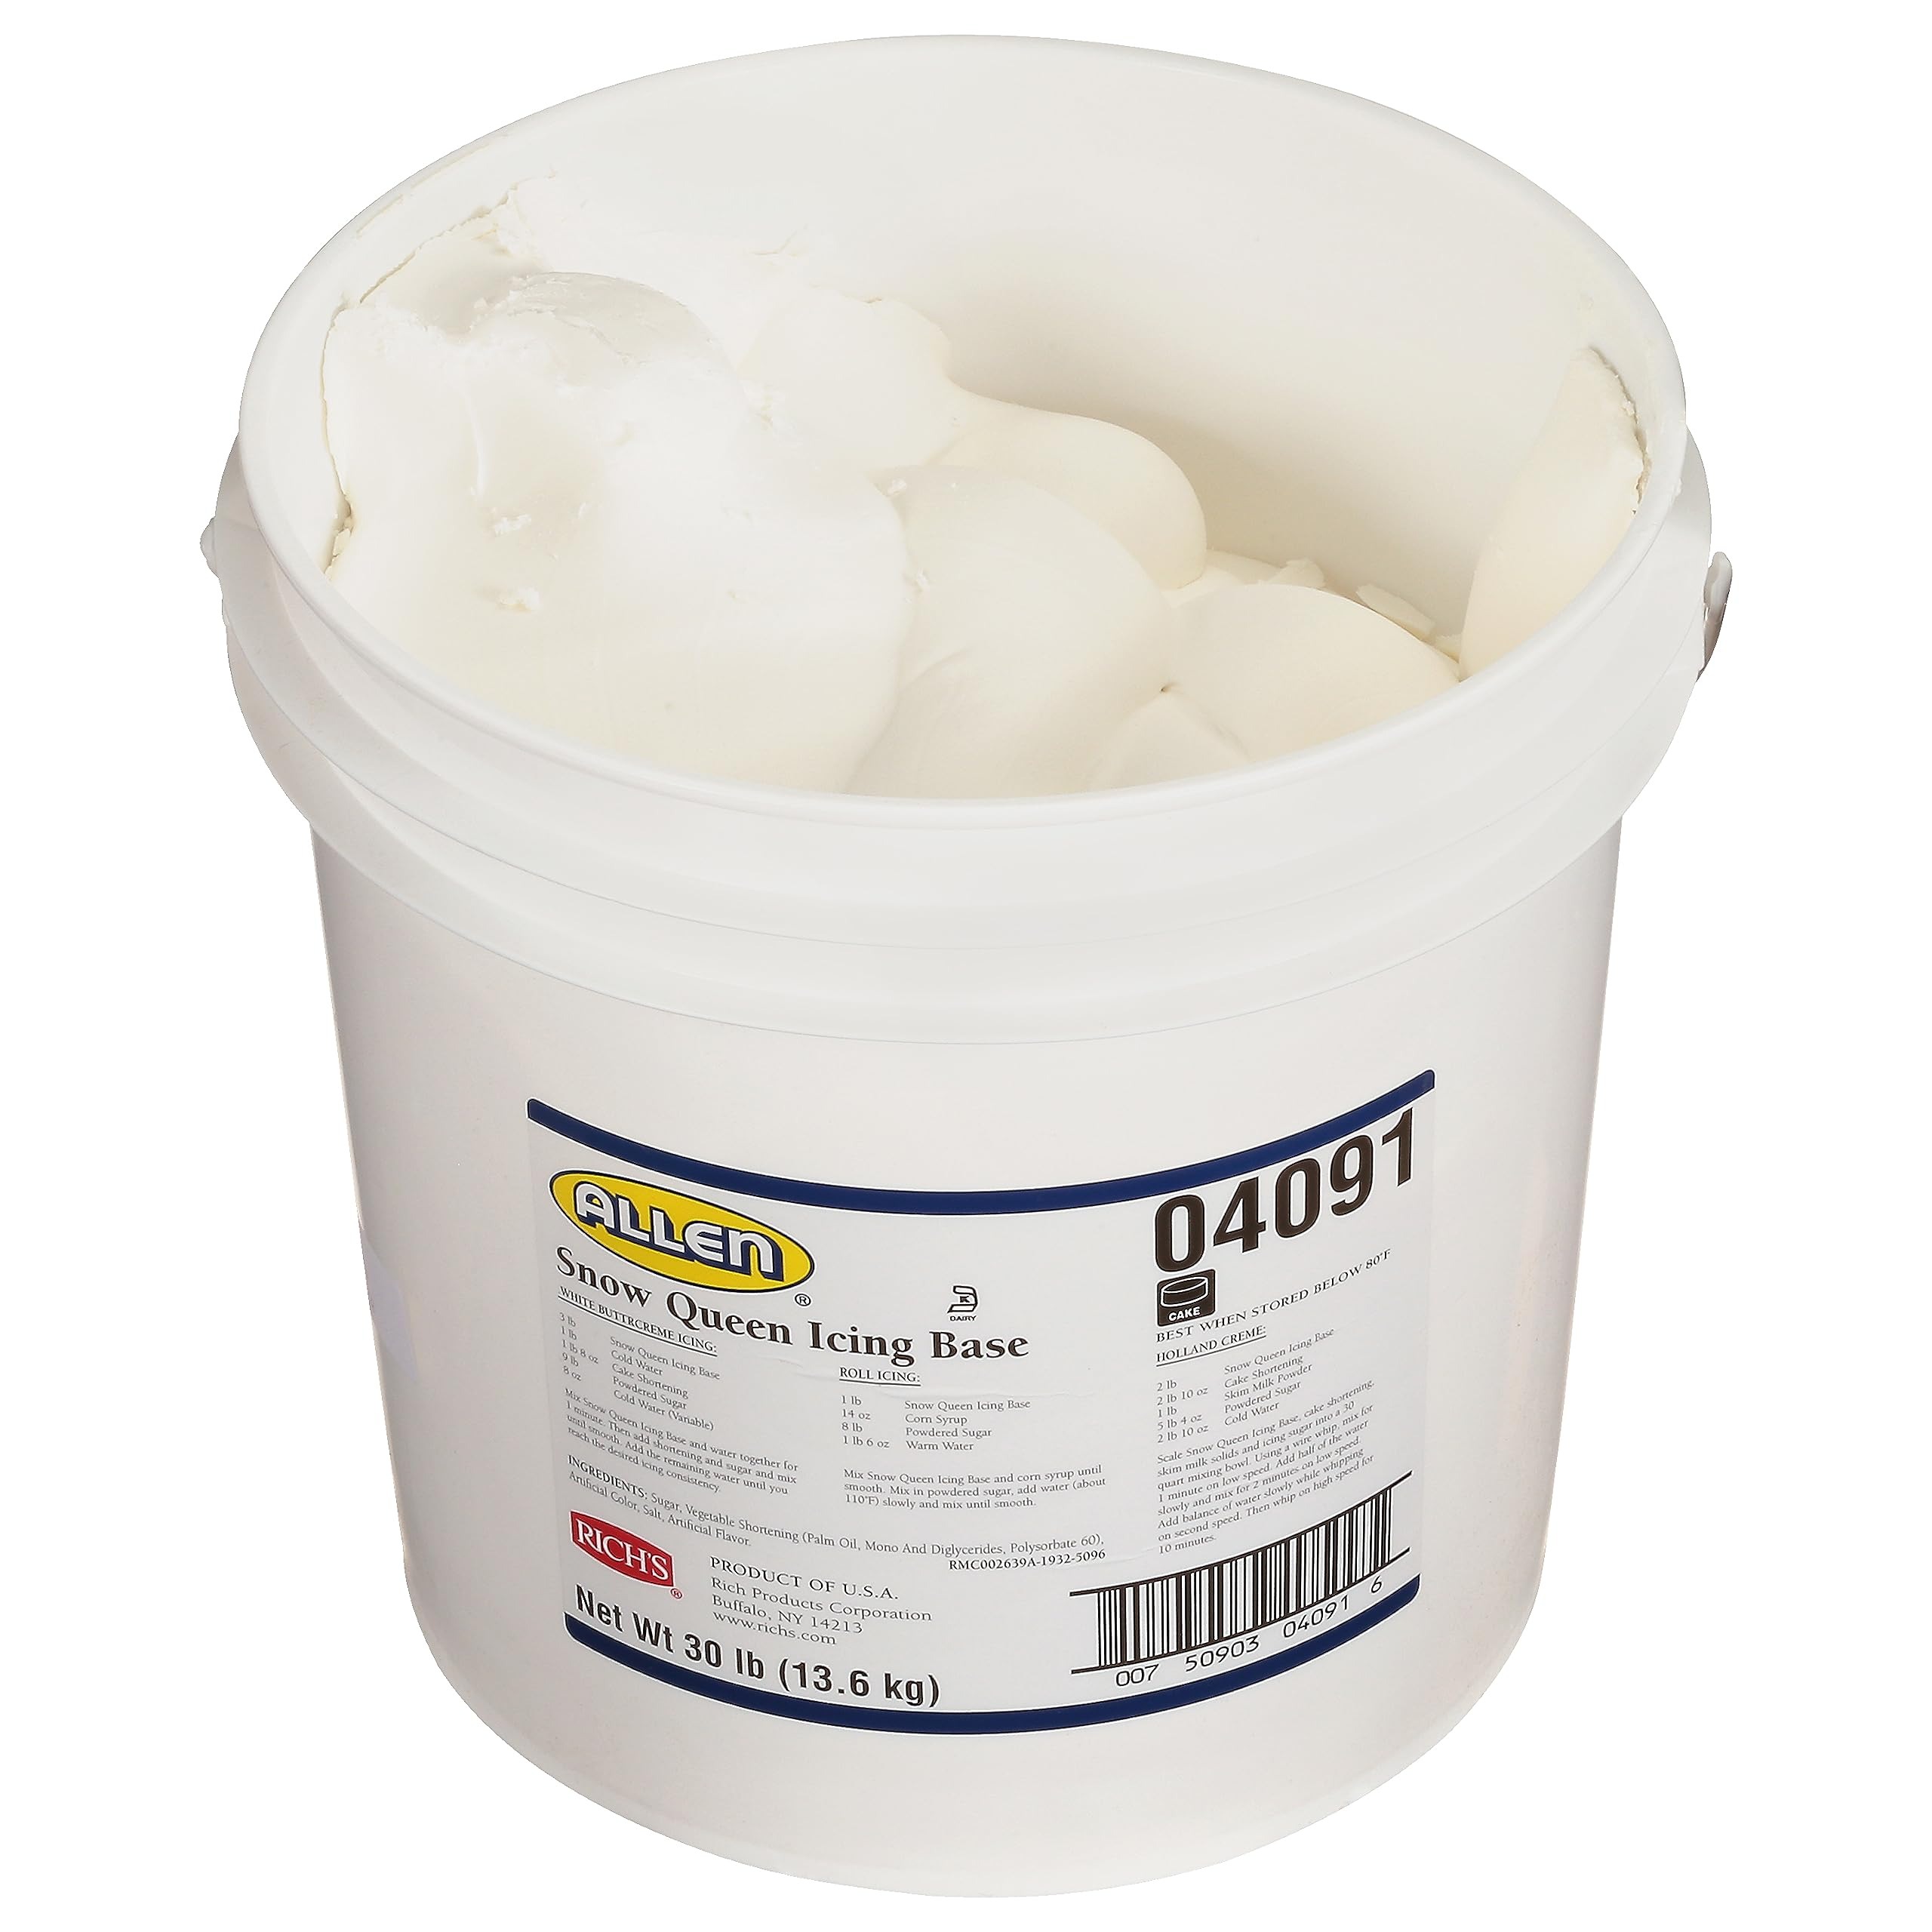
Item Name: 'Rich JW Allen Snow Queen Icing Base, 30 Pound - 1 each
Bullet Point 1: DELICIOUS FLAVOR- Elevate cakes and donuts with Allen's Snow Queen Icing. A ready-to-use indulgence for bulk orders, perfect for fundraisers and dessert counters.
Bullet Point 2: CONVENIENCE WITHOUT COMPROMISE- Skip the scratch. Enjoy the taste and texture of homemade icing without the mess. Elevate your creations effortlessly.
Bullet Point 3: VERSATILE ELEGANCE- Embrace the versatility of this white icing, mix to your desired consistency.
Bullet Point 4: BULK PACKAGED- Donut shops and counters rejoice! Allen's icing bulk pack, a 30-lb delight, ensures creamy perfection for every batch.
Bullet Point 5: EXPERIENCE AND QUALITY- Rich Products Corporation is a trusted partner of exceptional products and business solutions for leading bakery and foodservice outlets around the globe.
Value: 480.0
Unit: Ounce

Price: 113.31